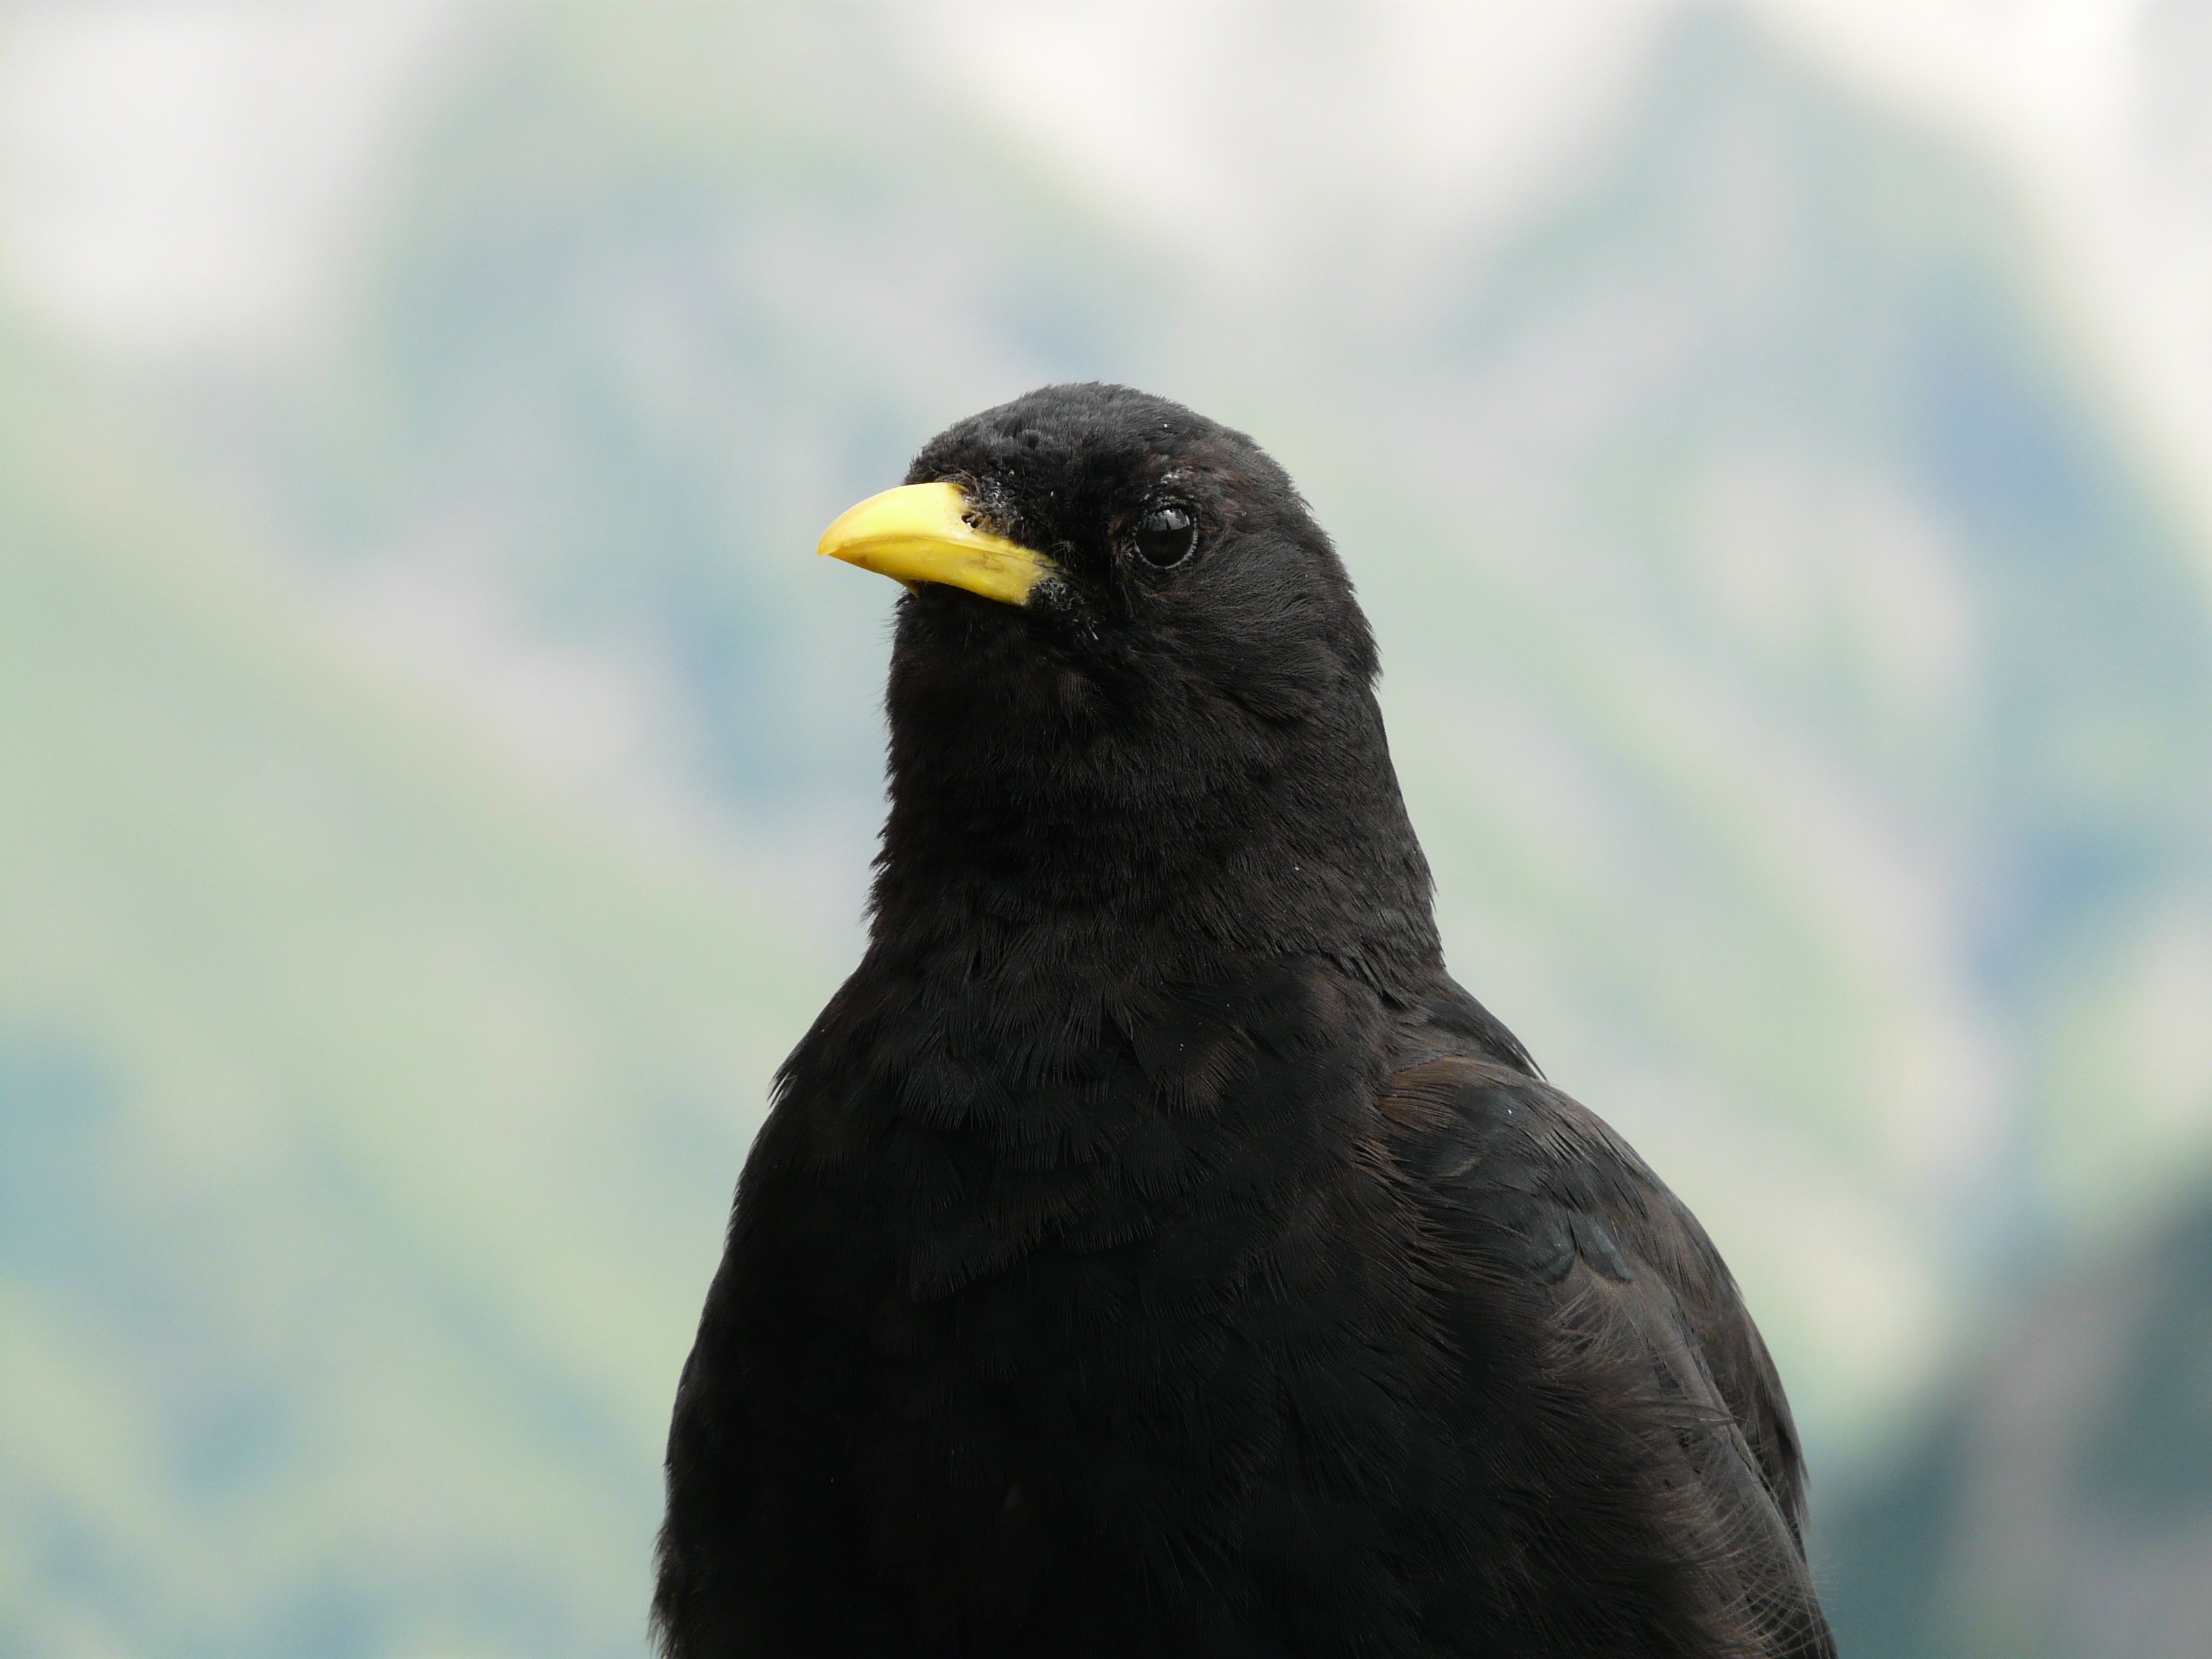
nature, mountain, bird, wildlife, beak, alpine, black, fauna, crow, close up, rook, vertebrate, raven, blackbird, raven bird, corvidae, chough, bergdohle, american crow, perching bird, emberizidae, cinclidae, crow like bird, pyrrhocorax graculus, jochdohle bird